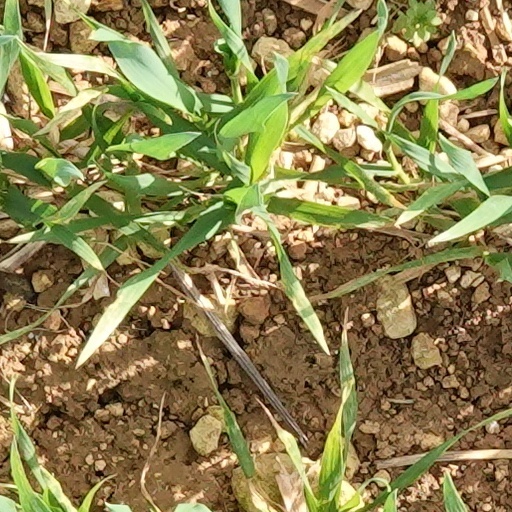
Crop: wheat